Wilfred Benítez

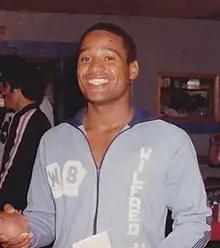
Benítez in 1980

Wilfred "Wilfredo" Benítez (born September 12, 1958) is an American-born Puerto Rican former professional boxer and the youngest world champion in the sport's history. Earning his first of three career world titles in separate weight divisions at the age of seventeen, he is best remembered as a skilled and aggressive fighter. He is widely considered one of the greatest defensive boxers of all time. He is also remembered for his fights with Roberto Durán, Thomas Hearns, and Sugar Ray Leonard.